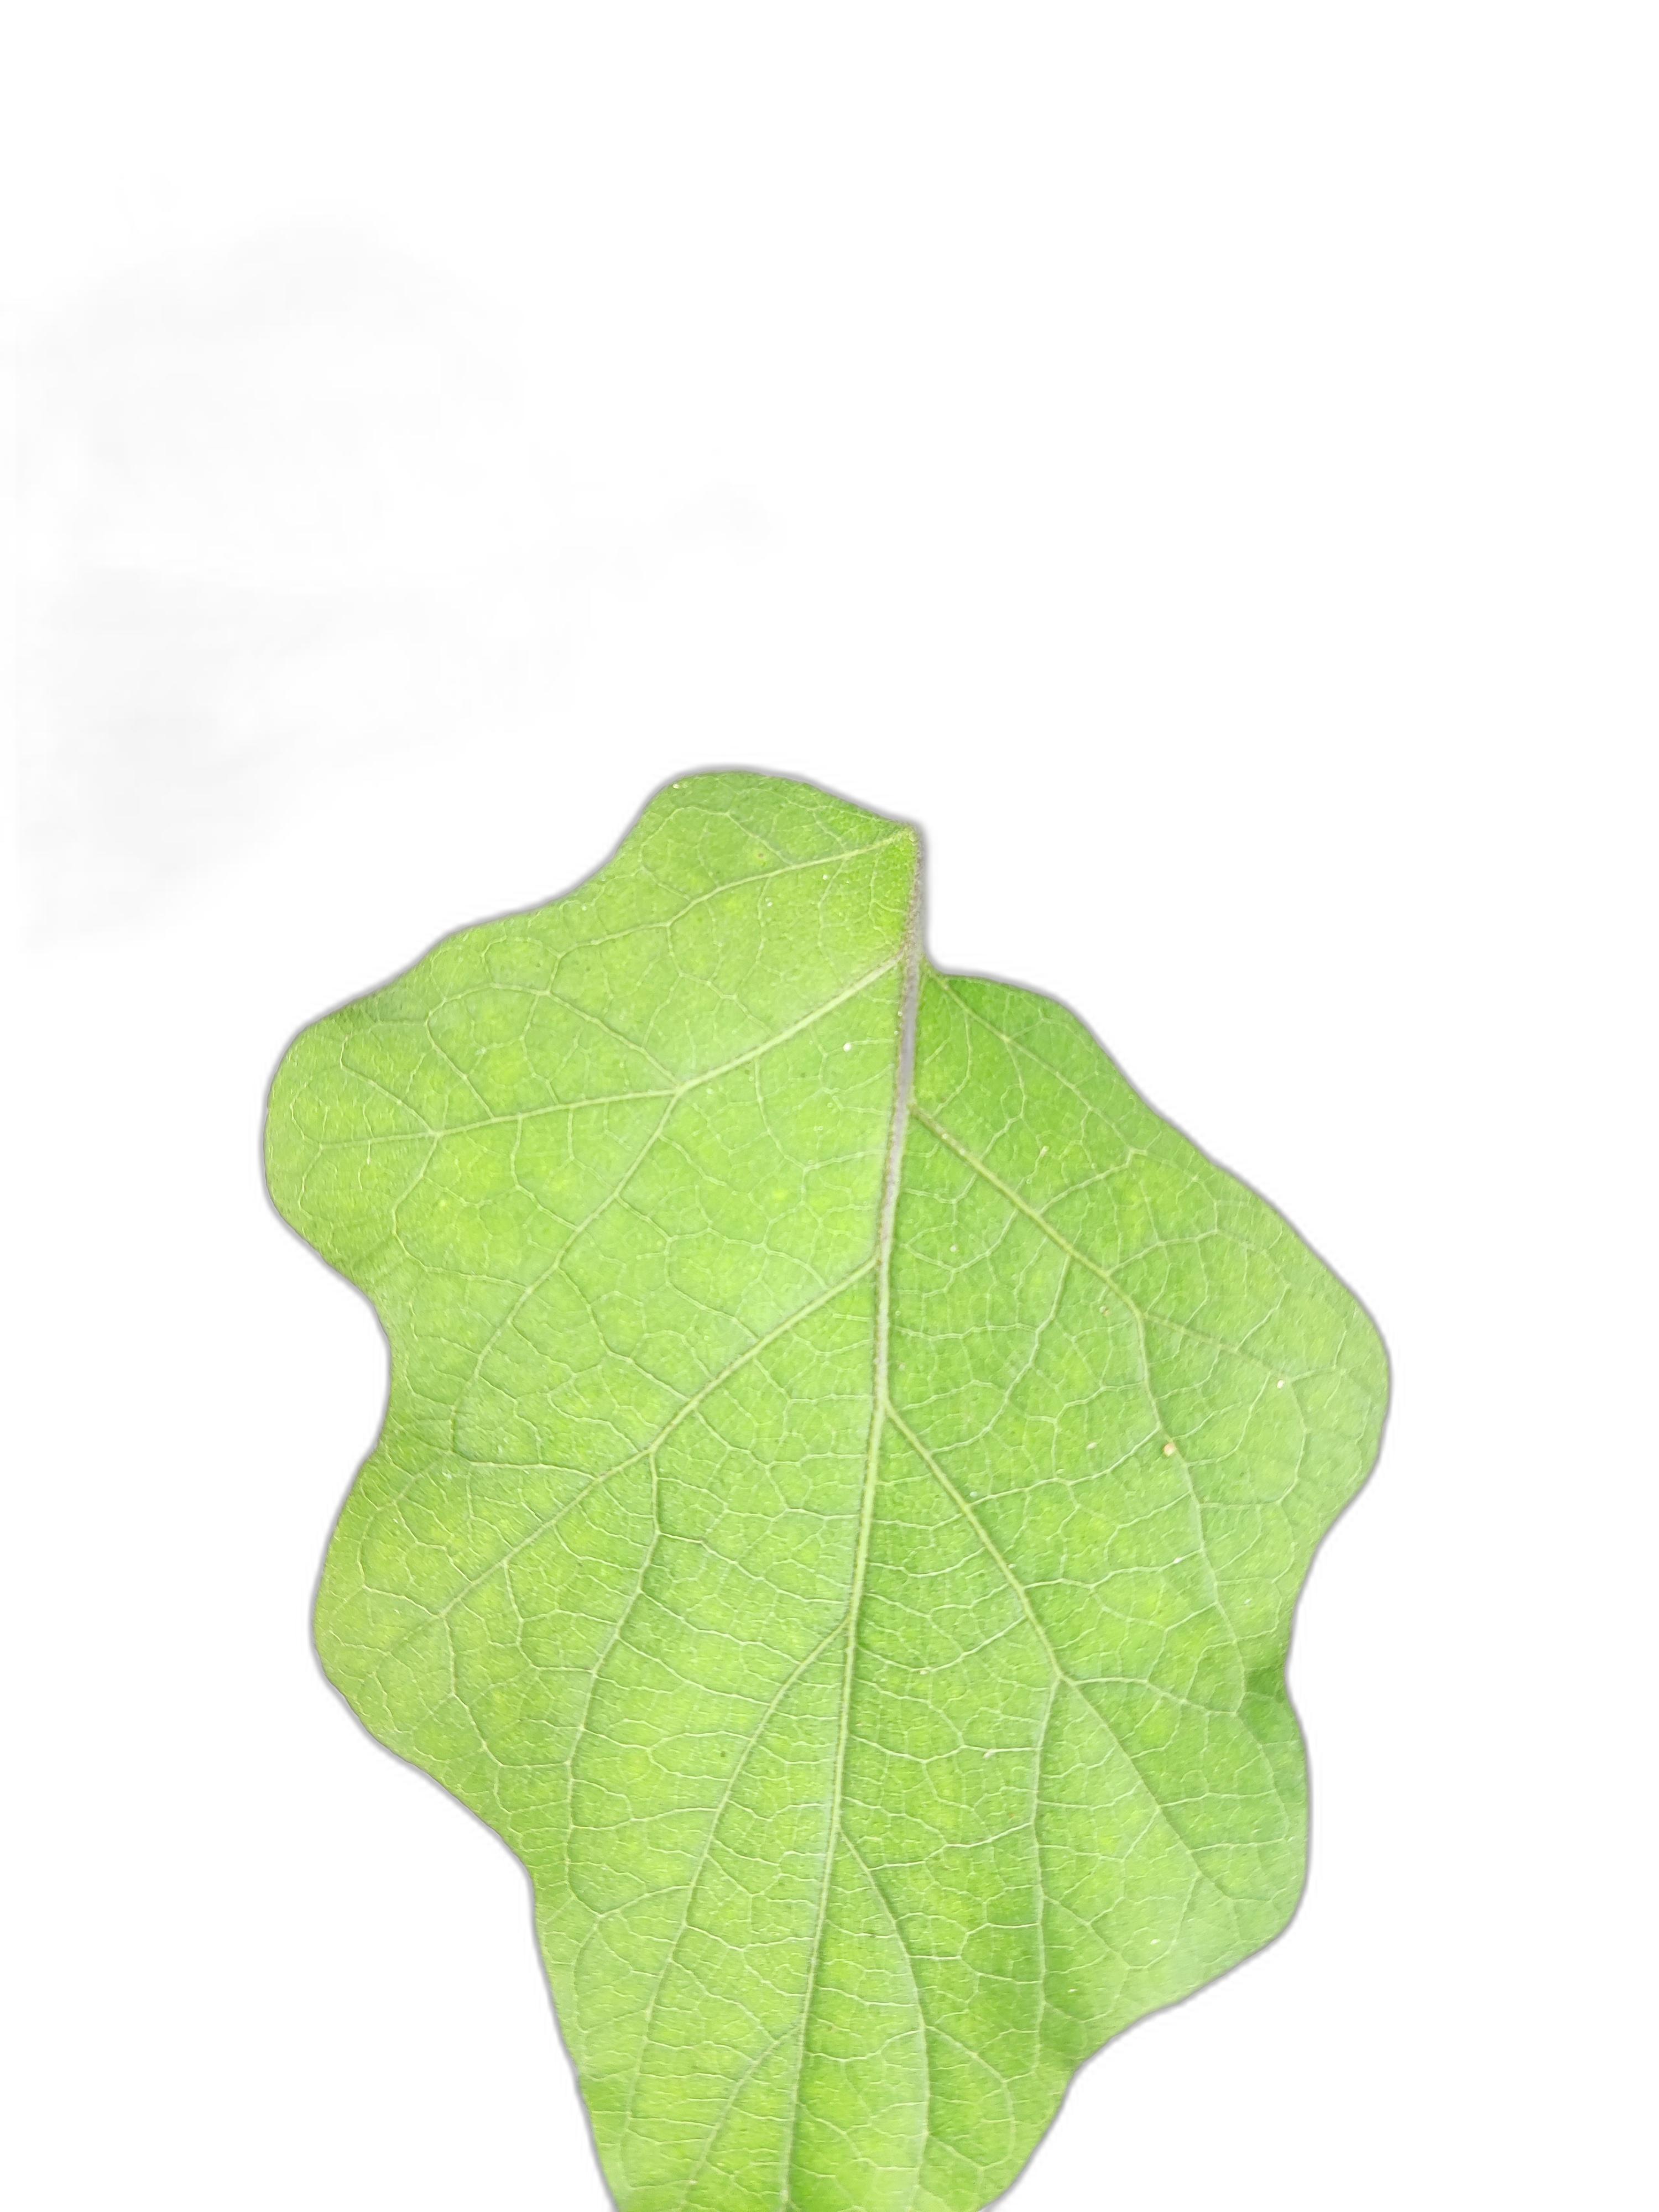
Label: Healthy Leaf